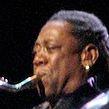
Age: 66